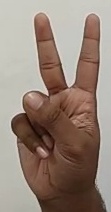
ASL sign: 2